Corinthian War

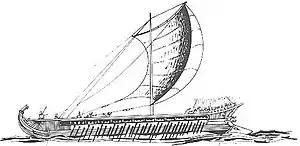
A Greek trireme.

In 392 BC, the Spartans dispatched an ambassador, Antalcidas, to the satrap Tiribazus, hoping to turn the Persians against the allies by informing them of Conon's use of the Persian fleet to begin rebuilding the Athenian empire. The Athenians learned of this, and sent Conon and several others to present their case to the Persians; they also notified their allies, and Argos, Corinth, and Thebes dispatched embassies to Tiribazus. At the conference that resulted, the Spartans proposed a peace based on the independence of all states; this was rejected by the allies, as Athens wished to hold the gains it had made in the Aegean, Thebes wished to keep its control over the Boeotian league, and Argos already had designs on assimilating Corinth into its state. The conference thus failed, but Tiribazus, alarmed by Conon's actions, arrested him, and secretly provided the Spartans with money to equip a fleet. Although Conon quickly escaped, he died soon afterward. A second peace conference was held at Sparta in the same year, but the proposals made there were again rejected by the allies, both because of the implications of the autonomy principle and because the Athenians were outraged that the terms proposed would have involved abandoning the Ionian Greeks to Persia.